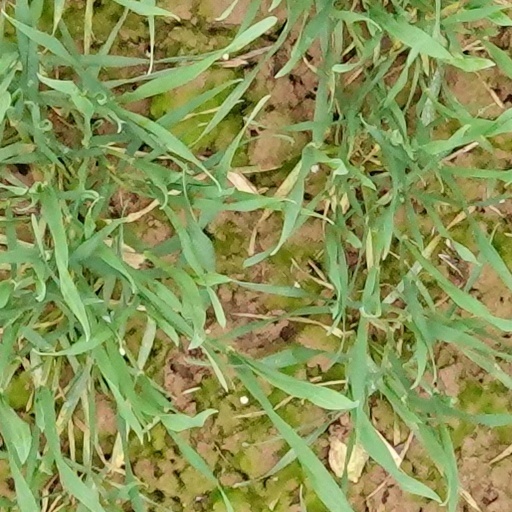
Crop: wheat